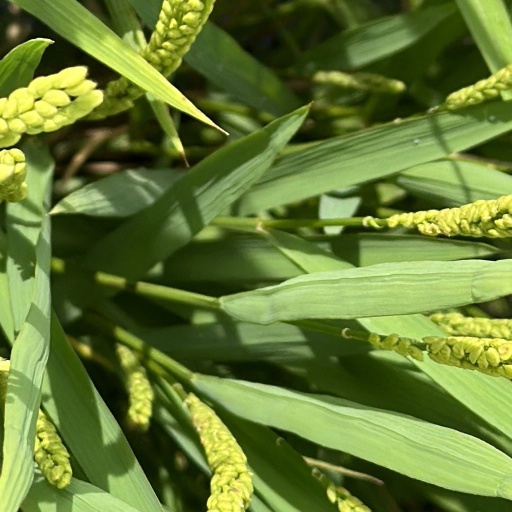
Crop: rice